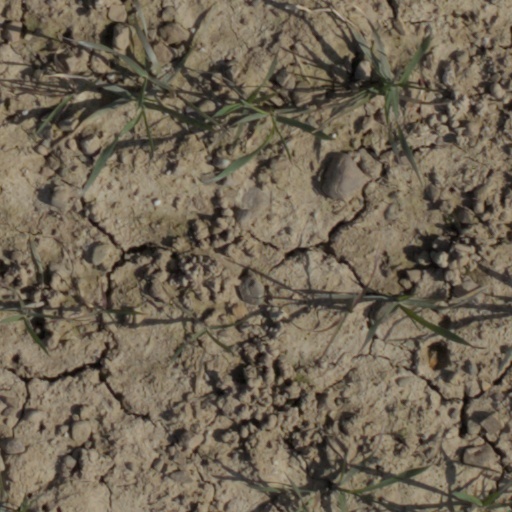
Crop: wheat